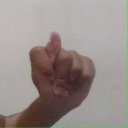
अक्षर: ट